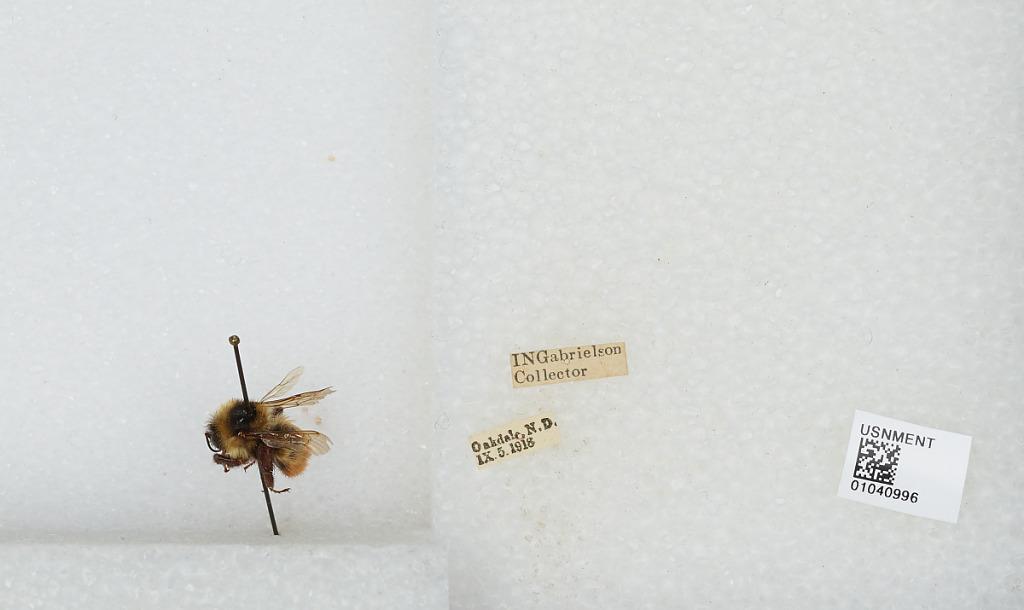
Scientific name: Bombus (Cullumanobombus) rufocinctus Cresson
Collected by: I. Gabrielson
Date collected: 1918-9-5
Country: United States
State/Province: North Dakota
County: Dunn
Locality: Oakdale
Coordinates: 47.4731, -102.865